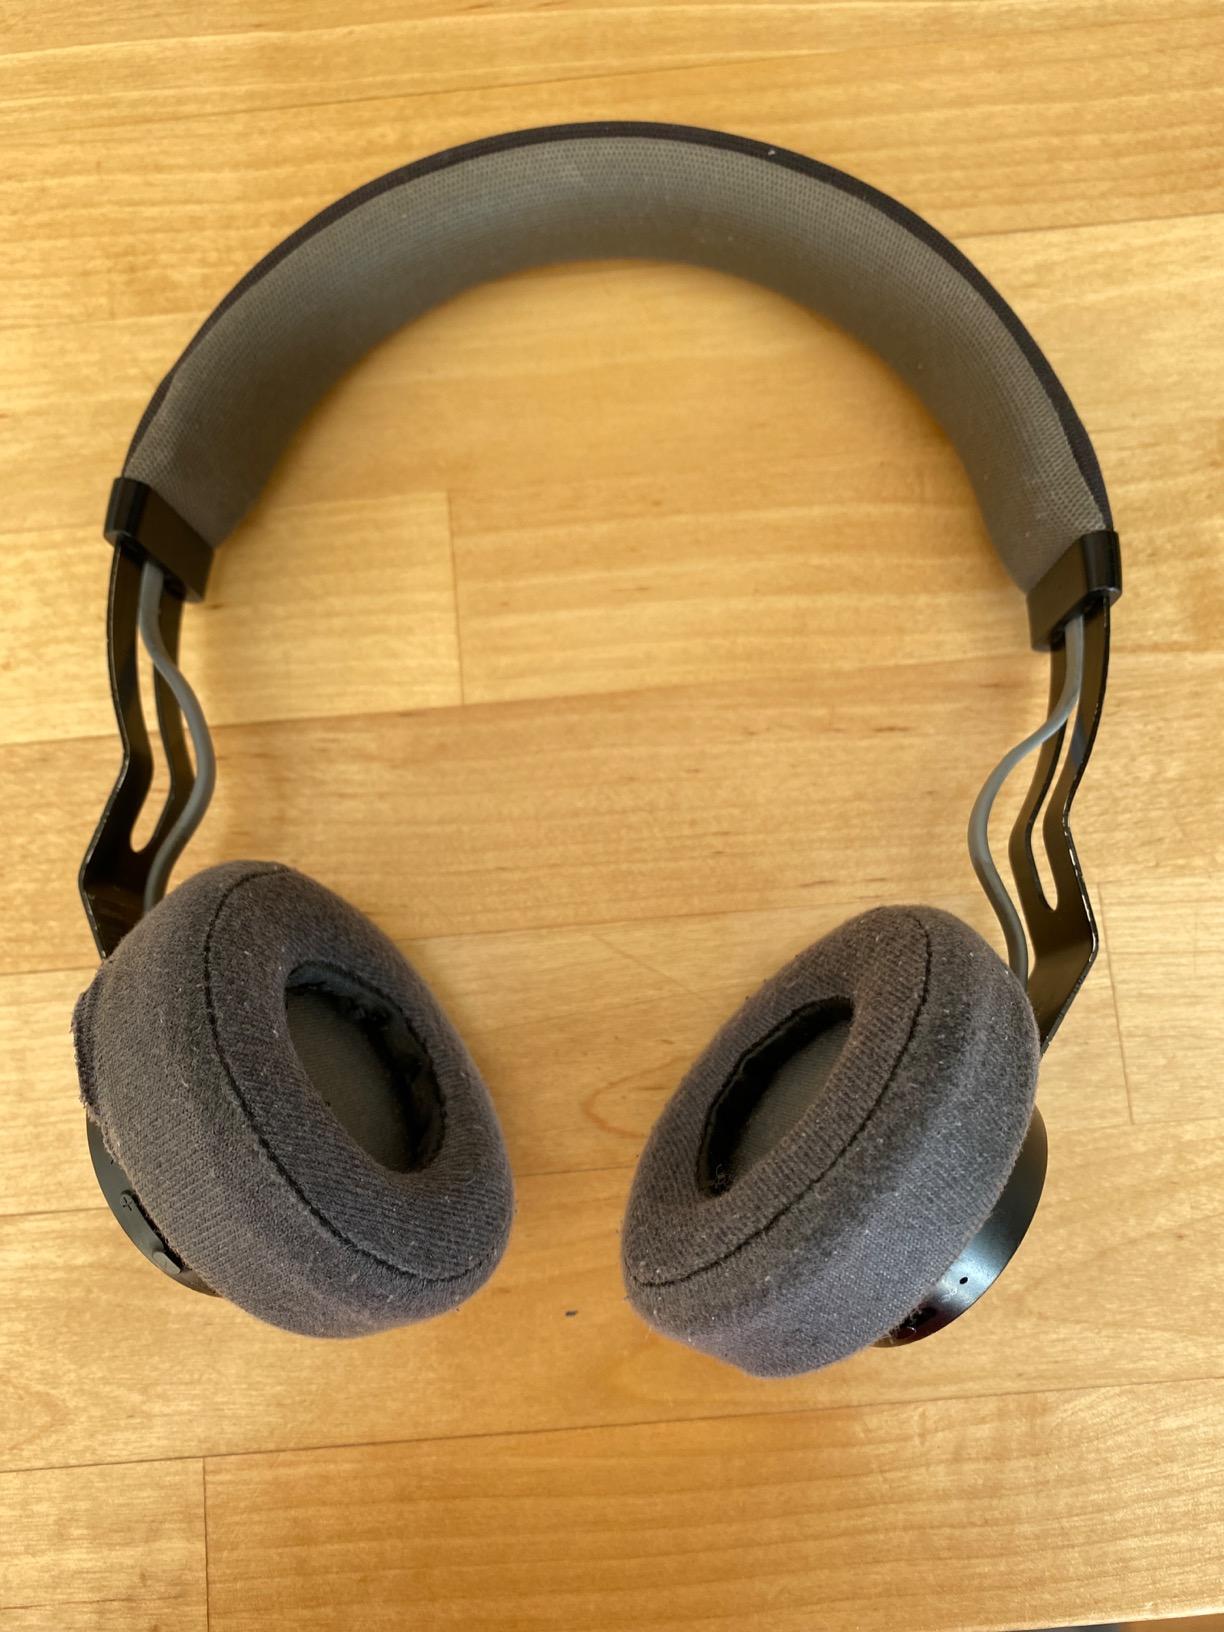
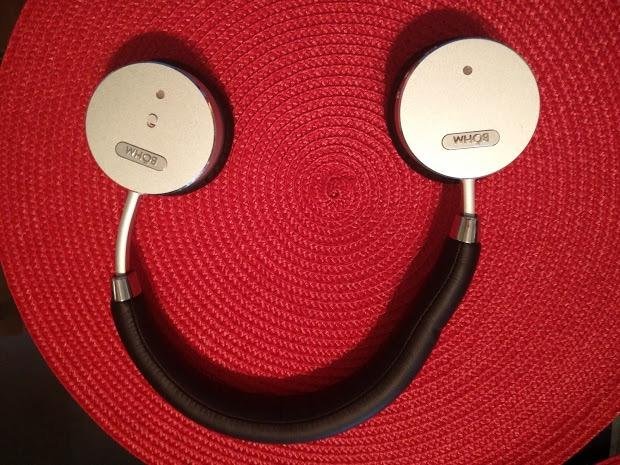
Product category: headphones
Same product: no